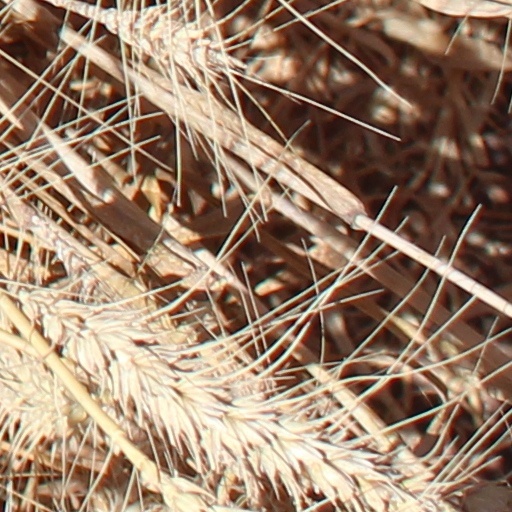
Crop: wheat